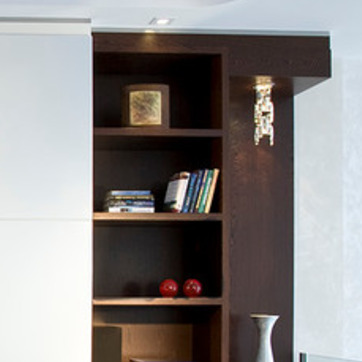
Material: paper